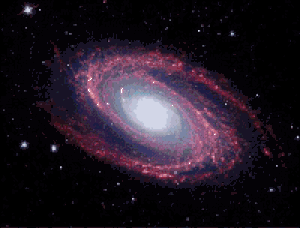
Big Rip
Animation af teorien om Big Rip.
Big Rip er en teori om, hvad der vil ske med universet på lang sigt.